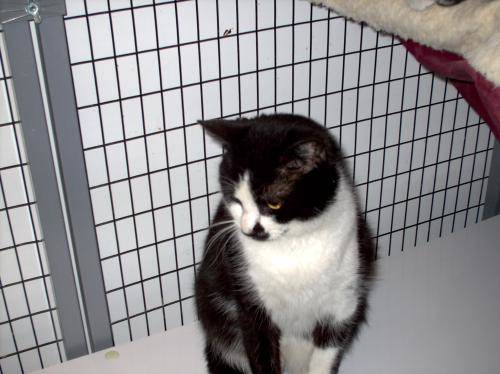
Label: cat